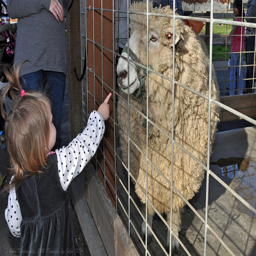
A little girl pointing at a sheep behind a cage.
A Little girl points at a sheep in a cage.
A young girl pointing at a sheep in a cage.
A toddler girl is pointing to a sheep through a fence.
The little girl pokes her finger into the sheep cage.